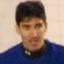
Age: 26